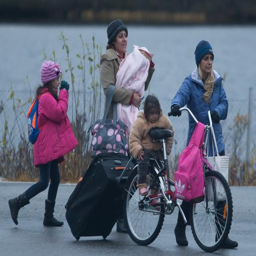
a family crosses the border into country along with bicycles .